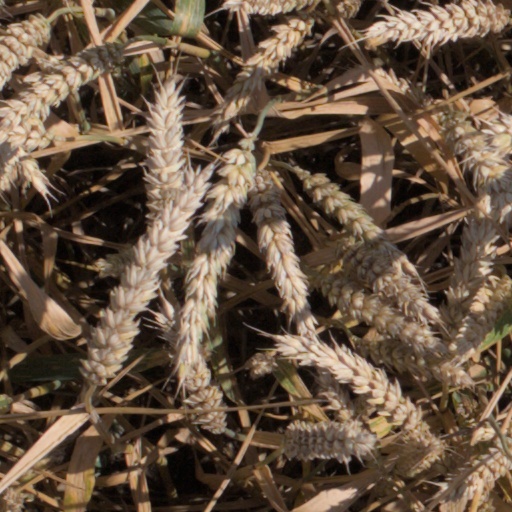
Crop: wheat